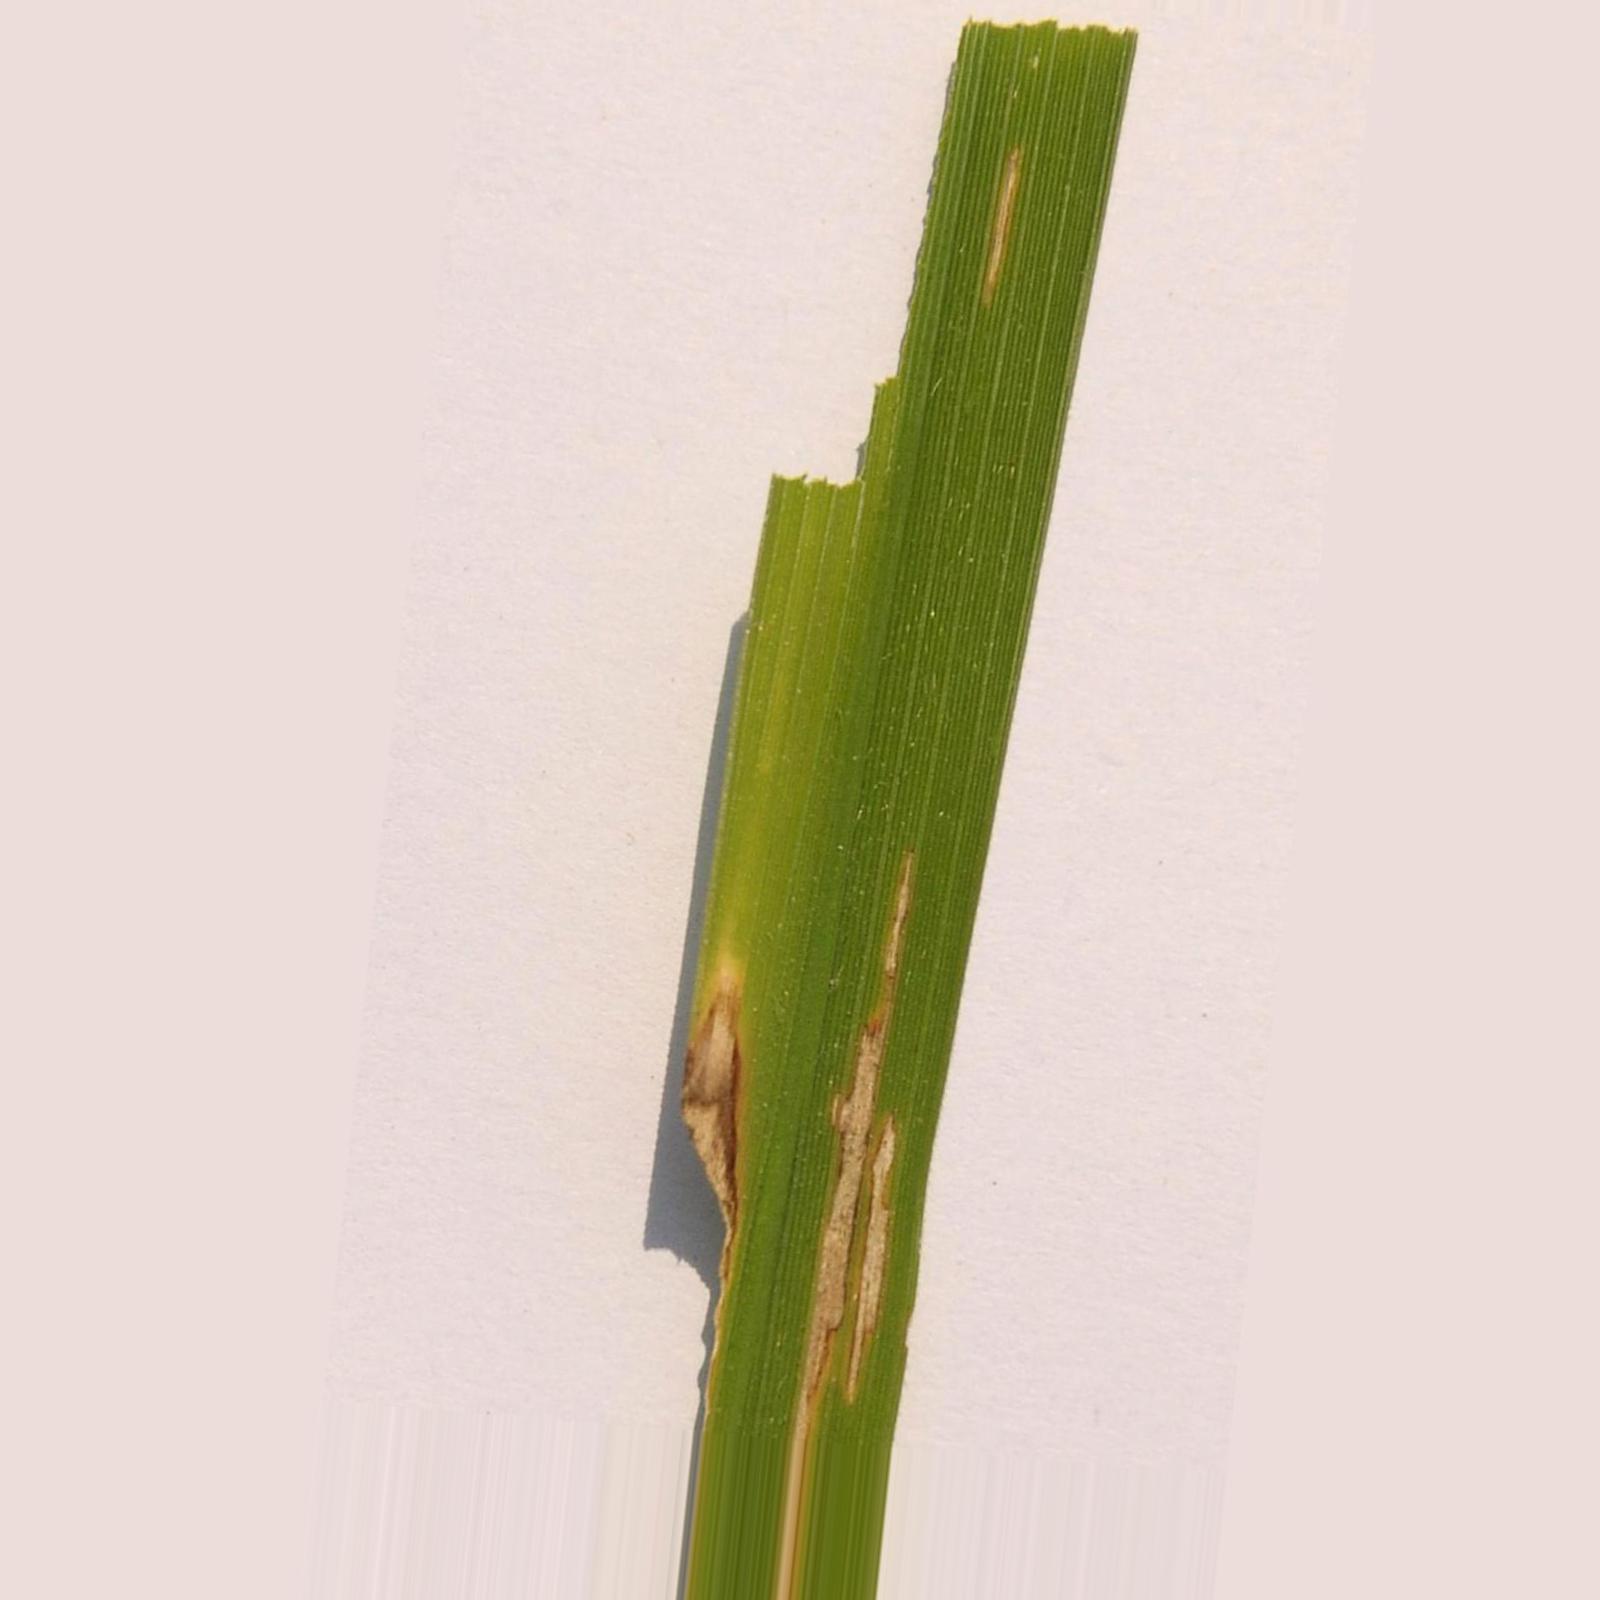
Nhãn: Bệnh Bạc lá (Bacterial leaf blight)